Potez 32

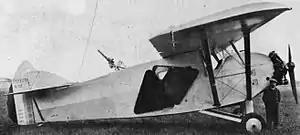
Potez 33

The Potez 32 and its military version the Potez 33 was a single-engine monoplane transport design and built by the French aircraft manufacturer Potez. It was the first French-built medium-sized aircraft to see active use by both domestic and foreign airlines.